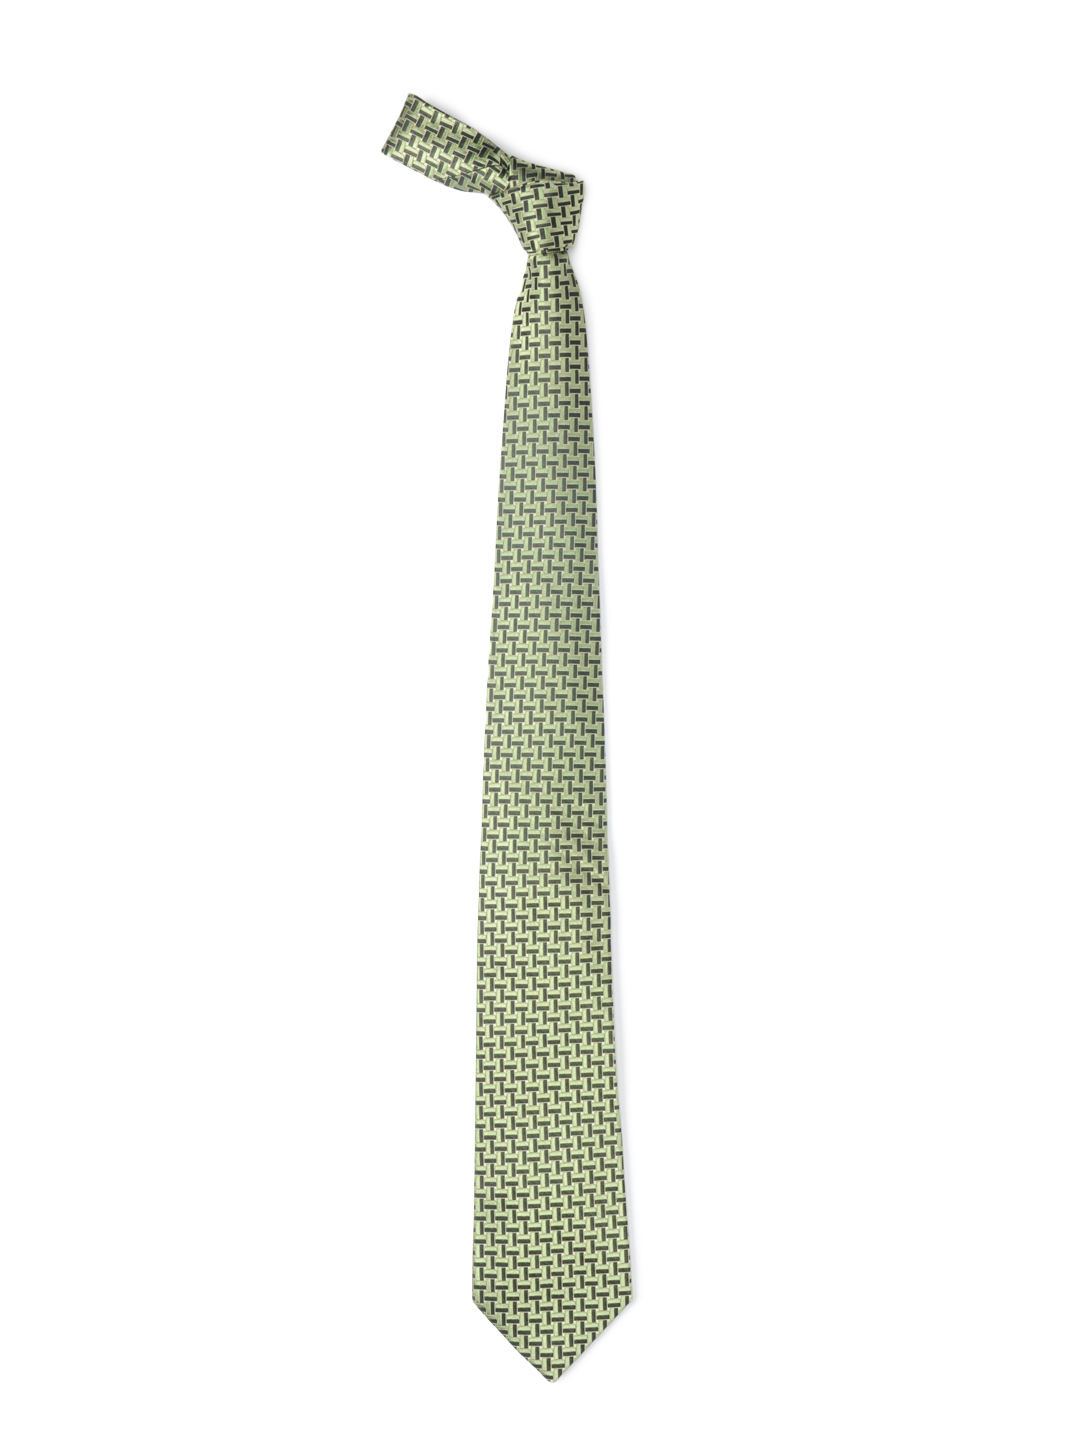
Hakashi Men Green Silk Tie
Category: Accessories / Ties / Ties
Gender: Men
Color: Green
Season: Summer 2017
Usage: Casual